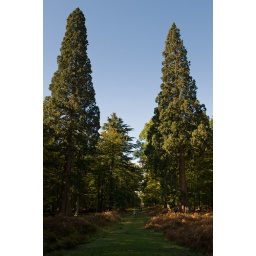
Autumn in the New Forest. These huge trees form an imaginery gateway...note the person between them for scale.